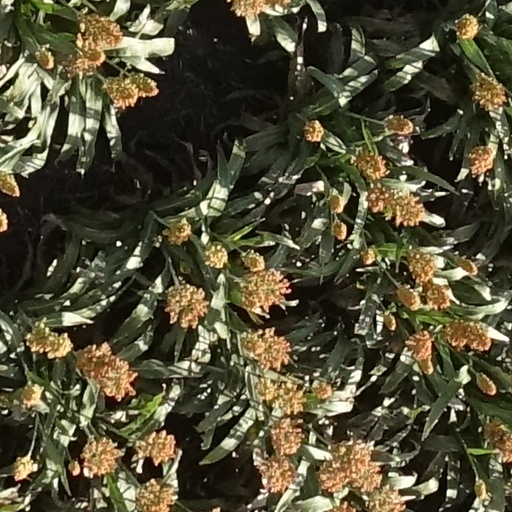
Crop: sorghum